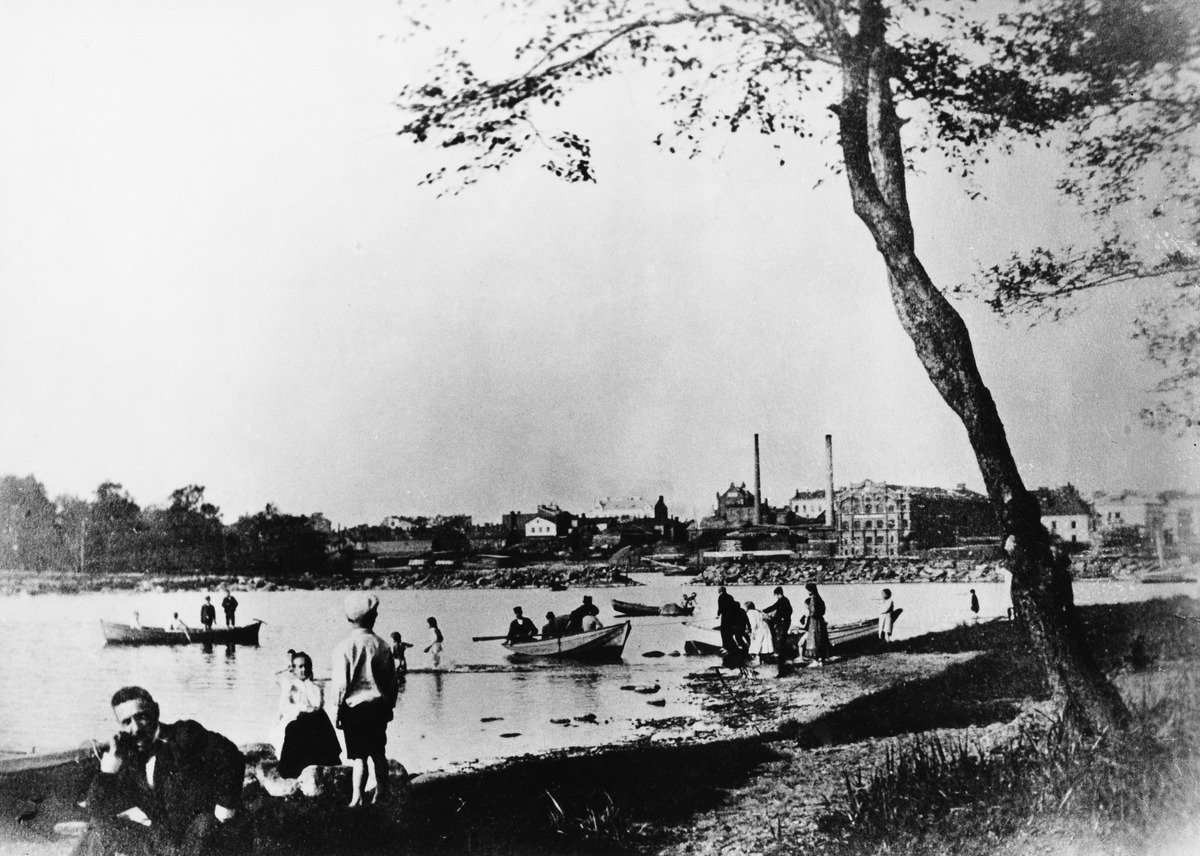
Ulkoilijoita Hietasaaren rannassa, vas
sisällön kuvaus: Ulkoilijoita Hietasaaren rannassa, vas. Jätkäsaari taustalla oik. Hietalahdenranta ja Ruoholahdenranta. mustavalkoinen
Ajankohta: kuvausaika n 1913
Paikka: Suomi, Uusimaa, Helsinki, Länsisatama Helsinki, Jätkäsaari
Aiheet: kesä, ulkoilu, ranta-alueet, veneet, veneily, soutu, teollisuusalueet